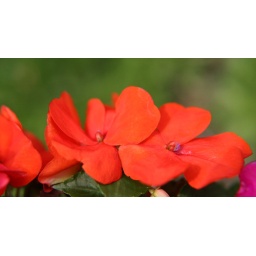
For the garden bed under the window box and in full shade